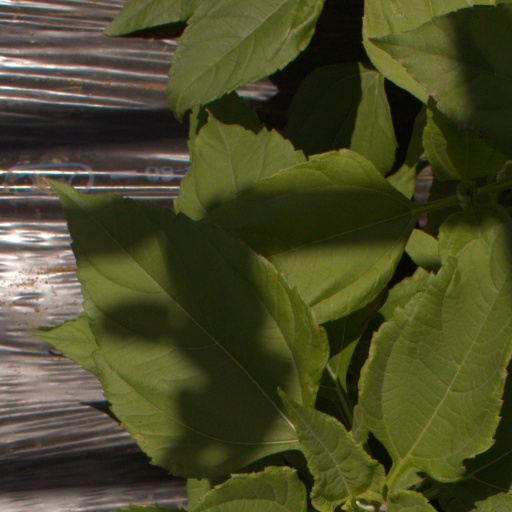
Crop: Jerusalem artichoke